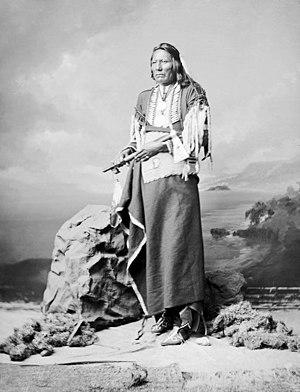
White Eagle, chef Ponca-1877
Les Poncas sont un peuple amérindien d'Amérique du Nord, vivant dans les États actuels du Nebraska et de l'Oklahoma.